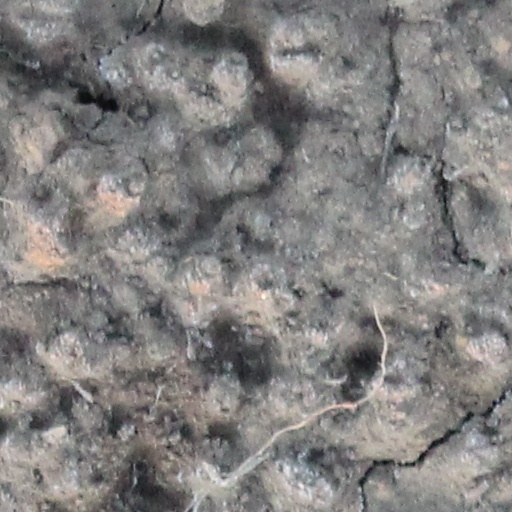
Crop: wheat